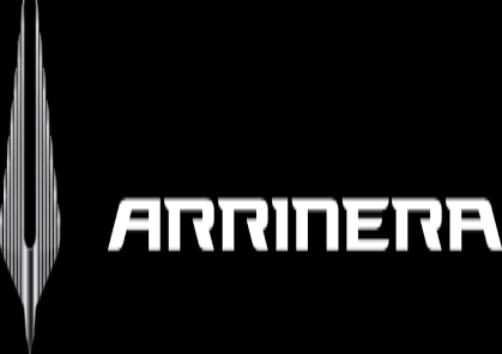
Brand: arrinera
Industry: Transportation